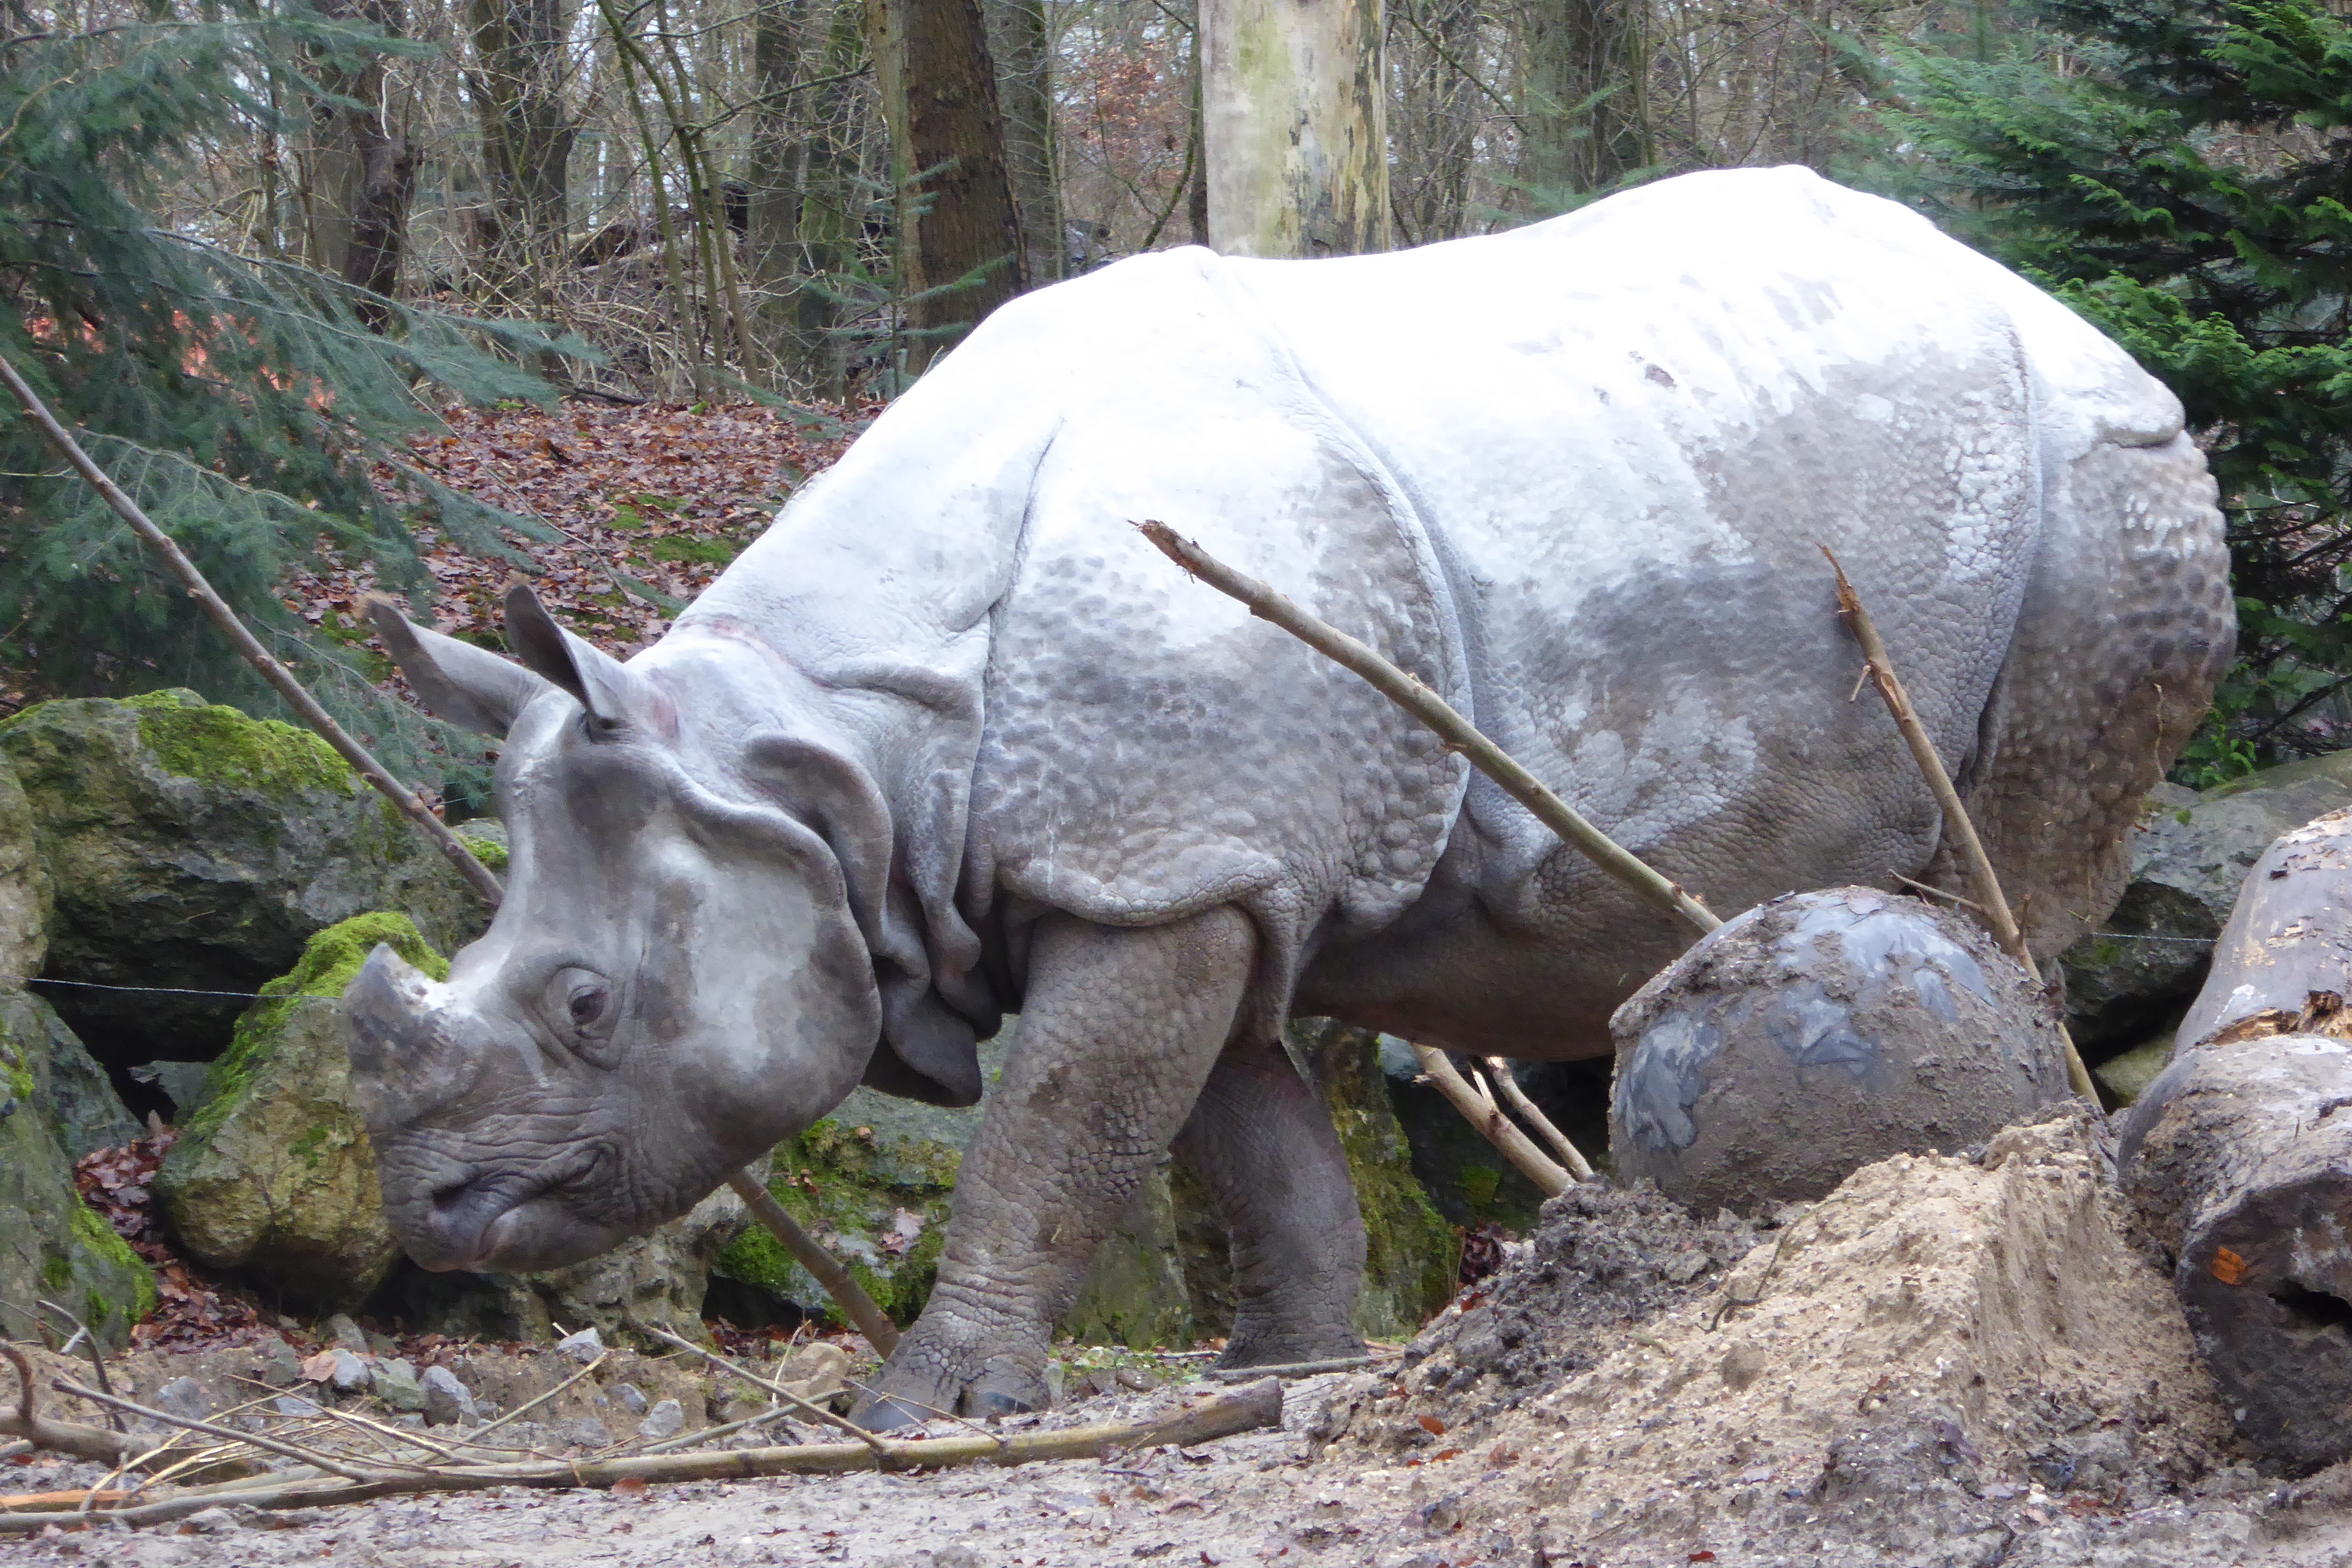
animal, wildlife, zoo, horn, mammal, fauna, rhino, rhinoceros, indian elephant